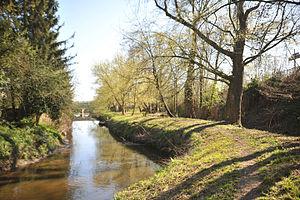
Longjumeau
Longjumeau est une commune française située à dix-neuf kilomètres au sud-ouest de Paris dans le département de l’Essonne, en région Île-de-France. Elle est le chef-lieu du canton de Longjumeau et le siège du doyenné de Longjumeau.